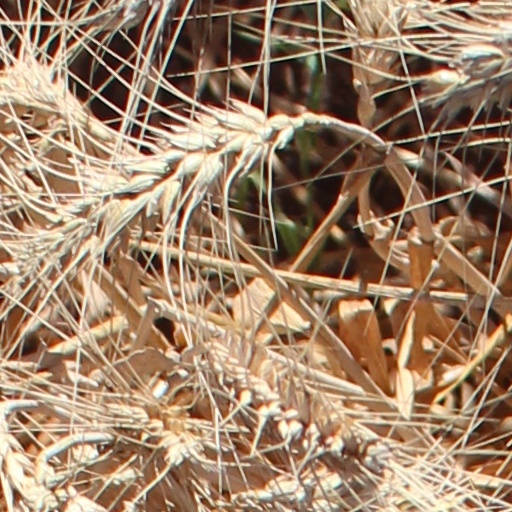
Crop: wheat